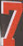
Number: 7